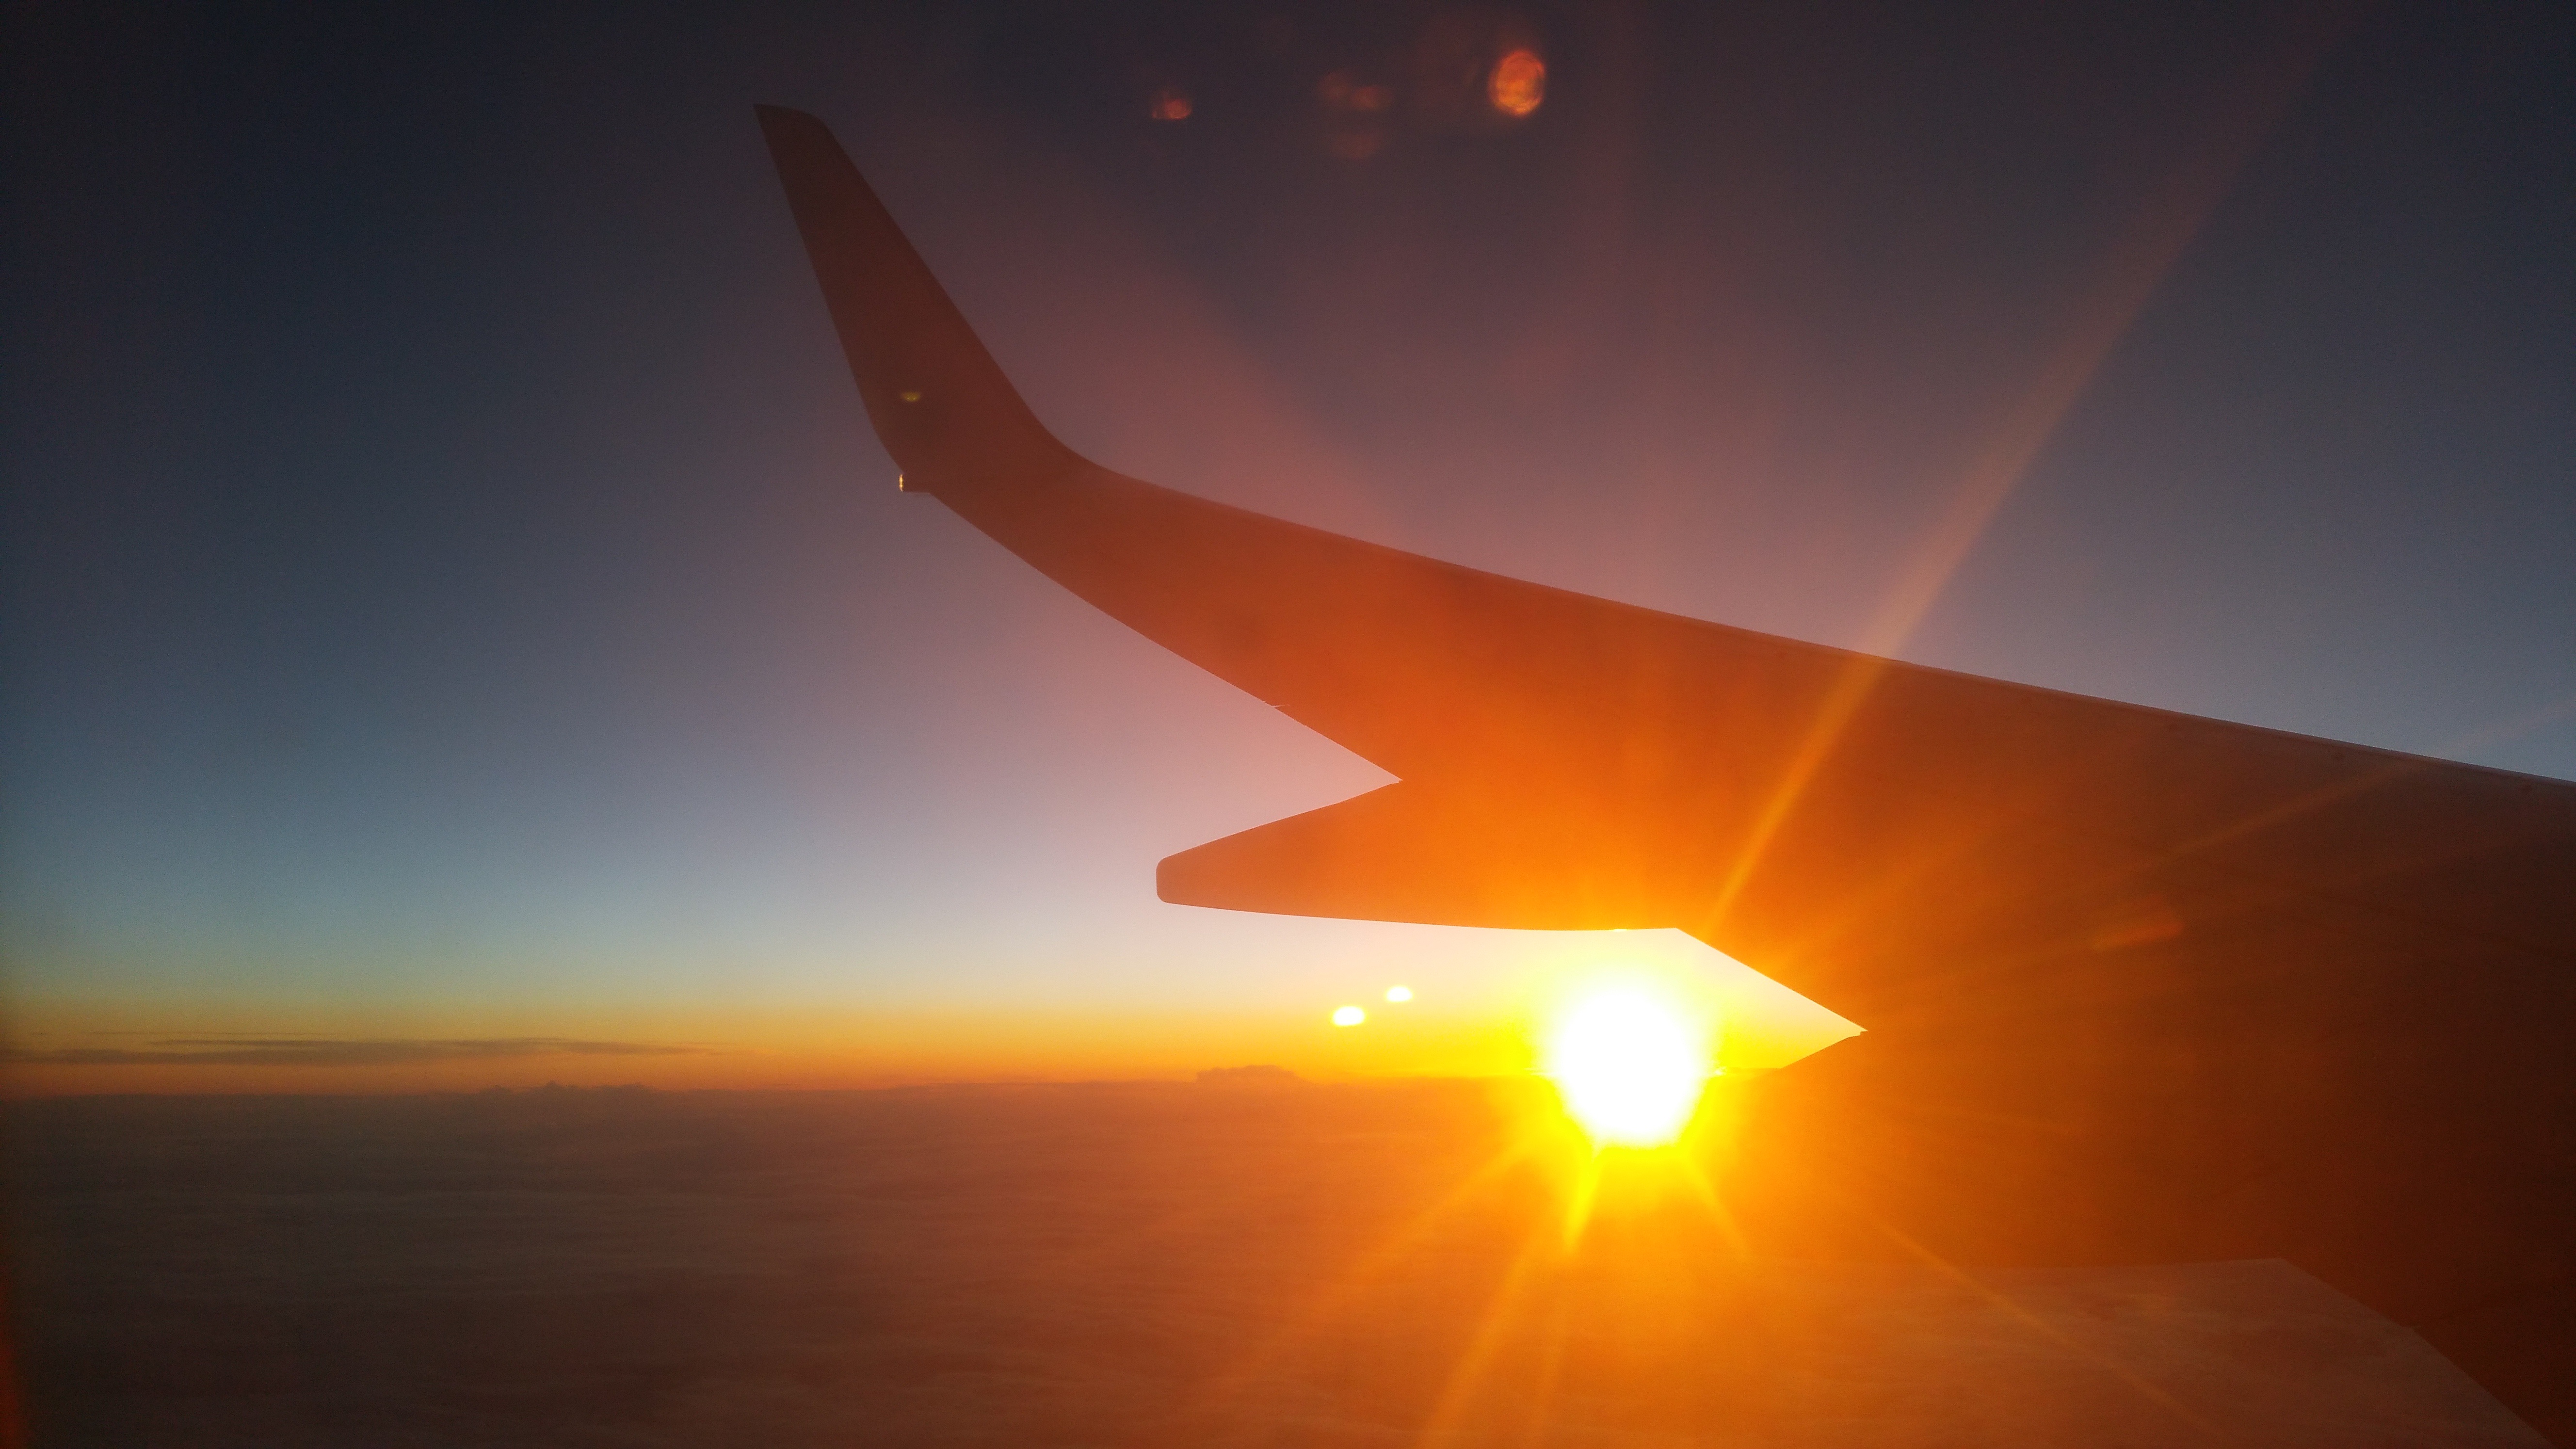
horizon, light, sun, sunrise, sunset, sunlight, dawn, atmosphere, plane, aircraft, dusk, heaven, clouds, astronomical object, atmosphere of earth